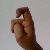
The image shows a hand gesture representing the letter 'X' in Indian Sign Language.